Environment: real
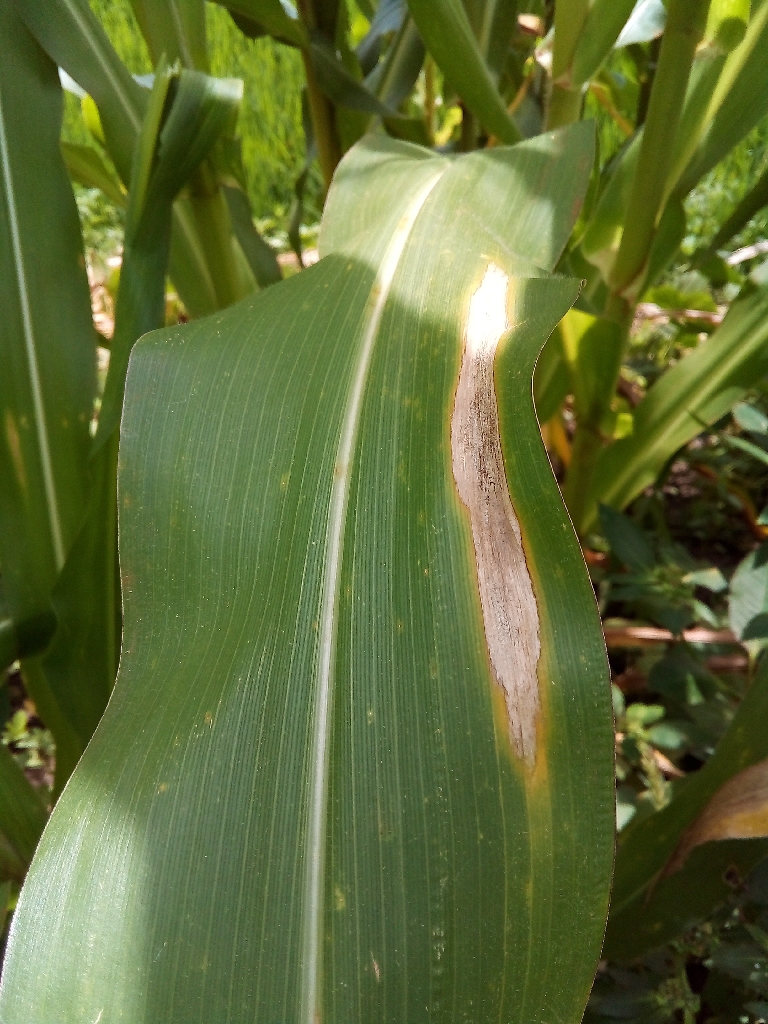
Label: northern_corn_leaf_blight